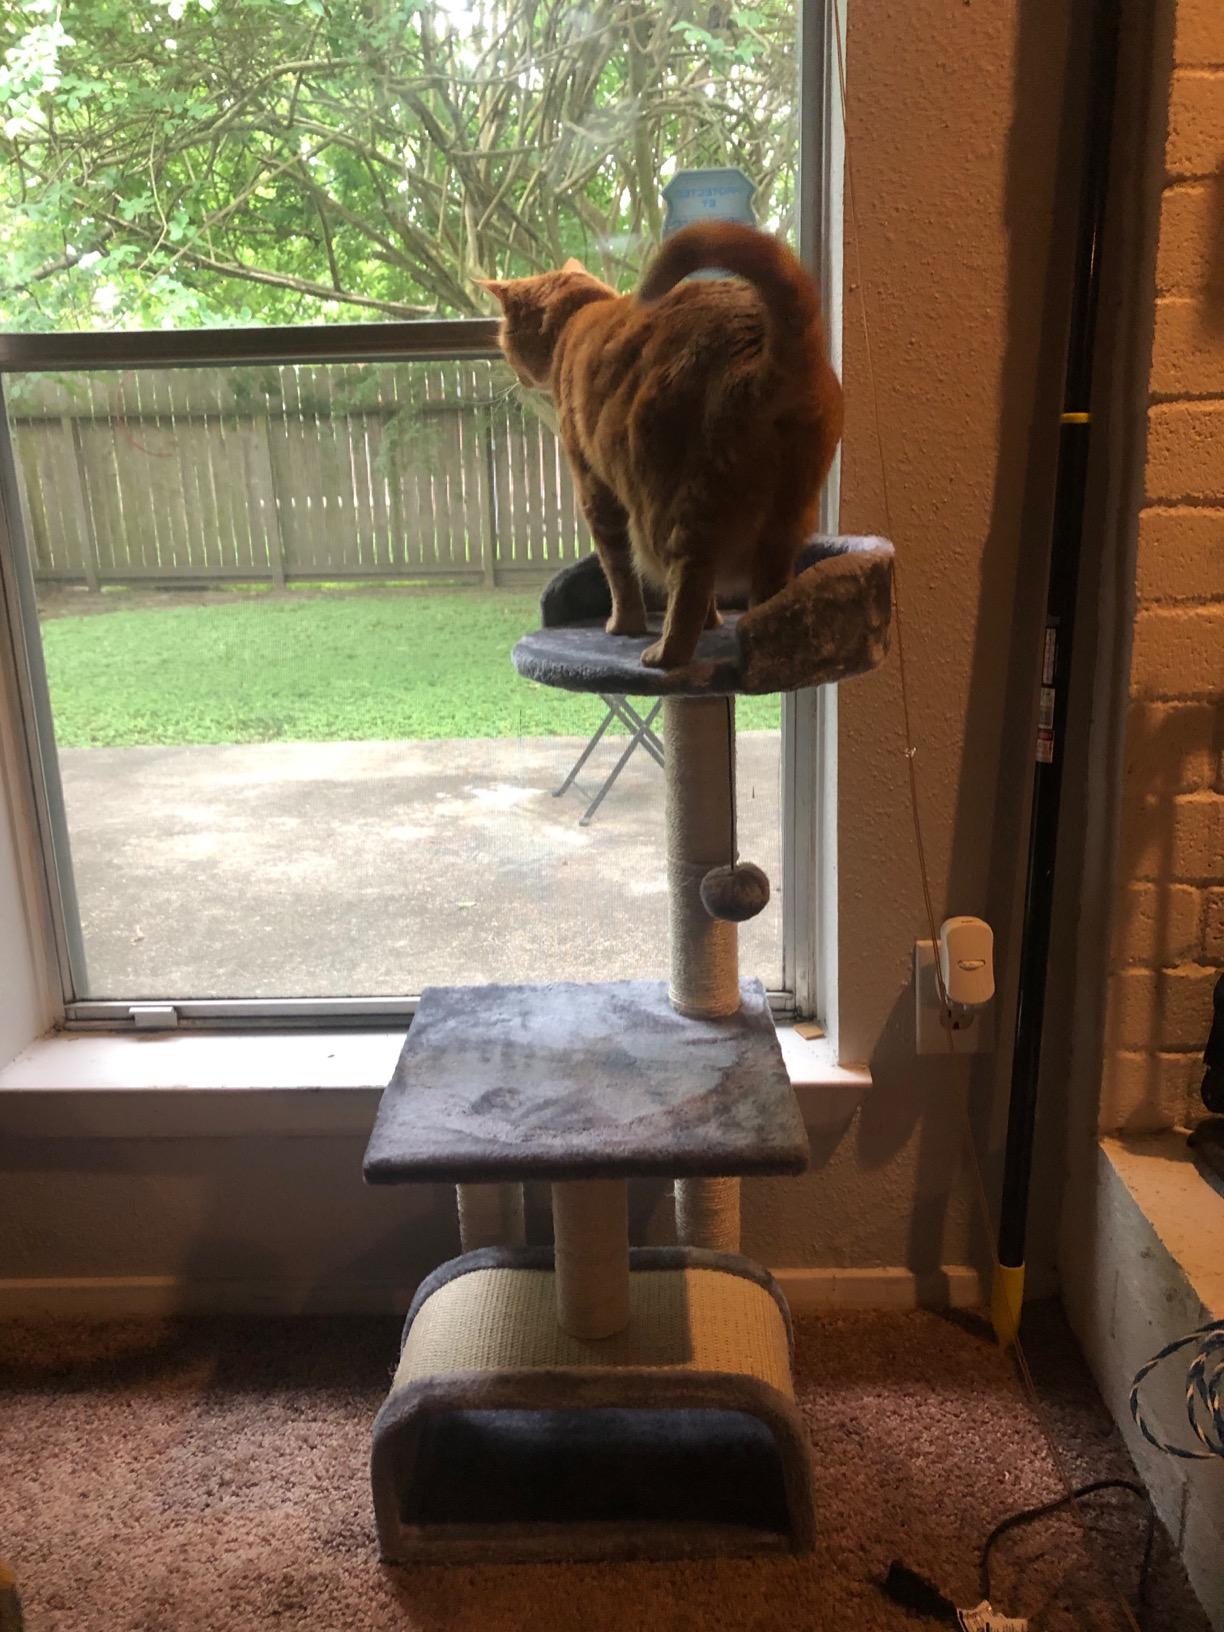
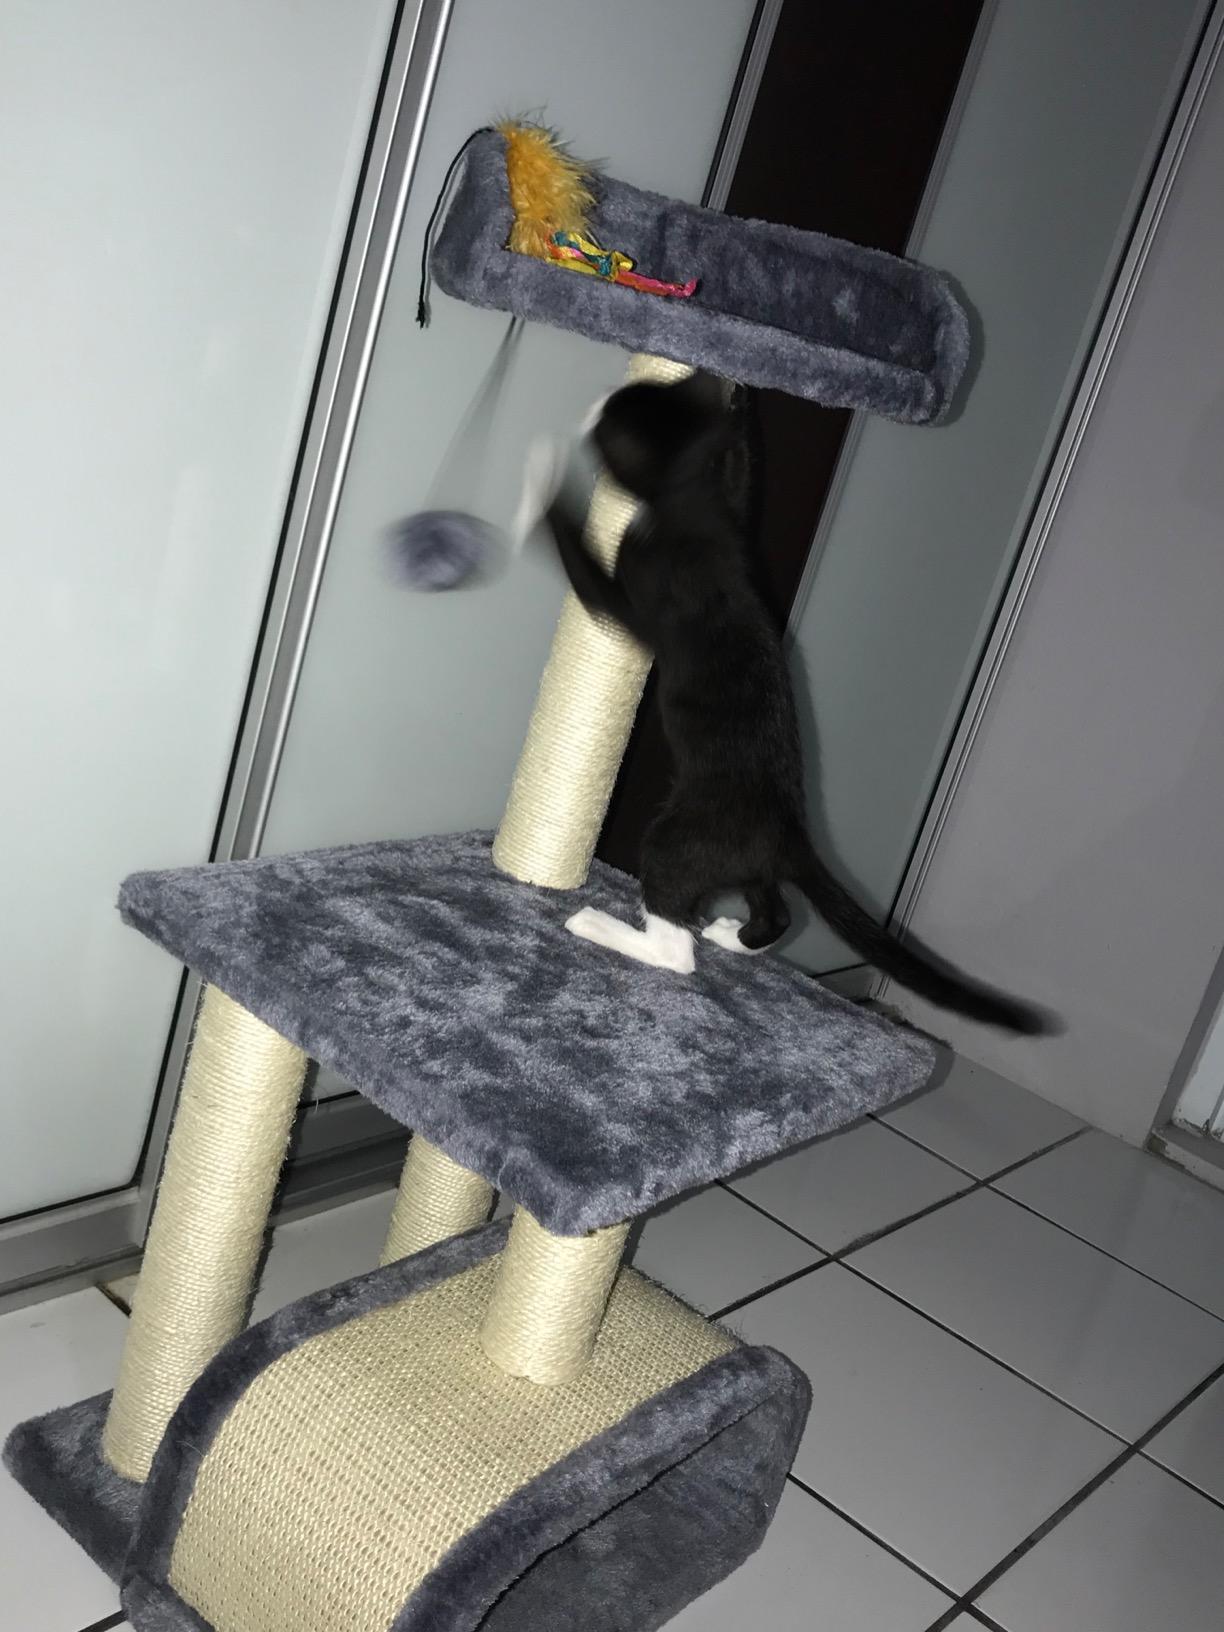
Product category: items_cat tree
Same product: yes